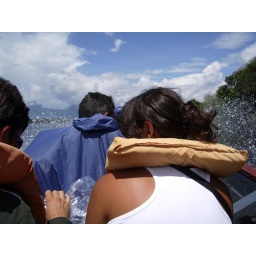
in the boat on the river Orinoco 1